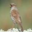
Label: bird